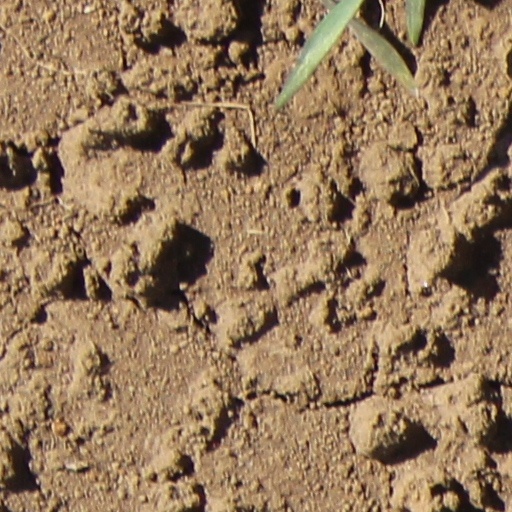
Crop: wheat